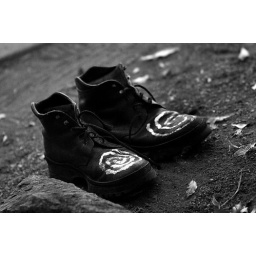
These images are heavily post-processed, mostly to cope with blow-outs in the red and blue channels.